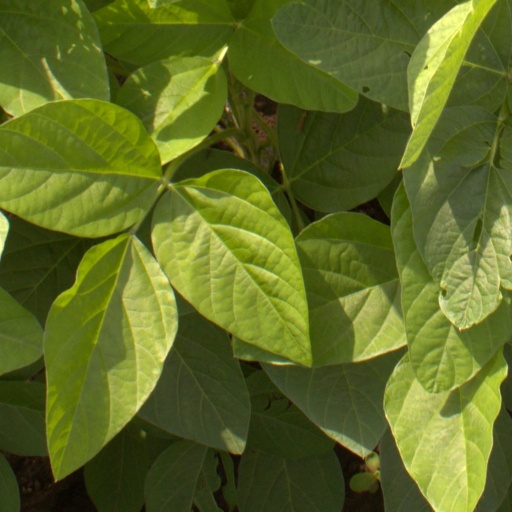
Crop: soybean